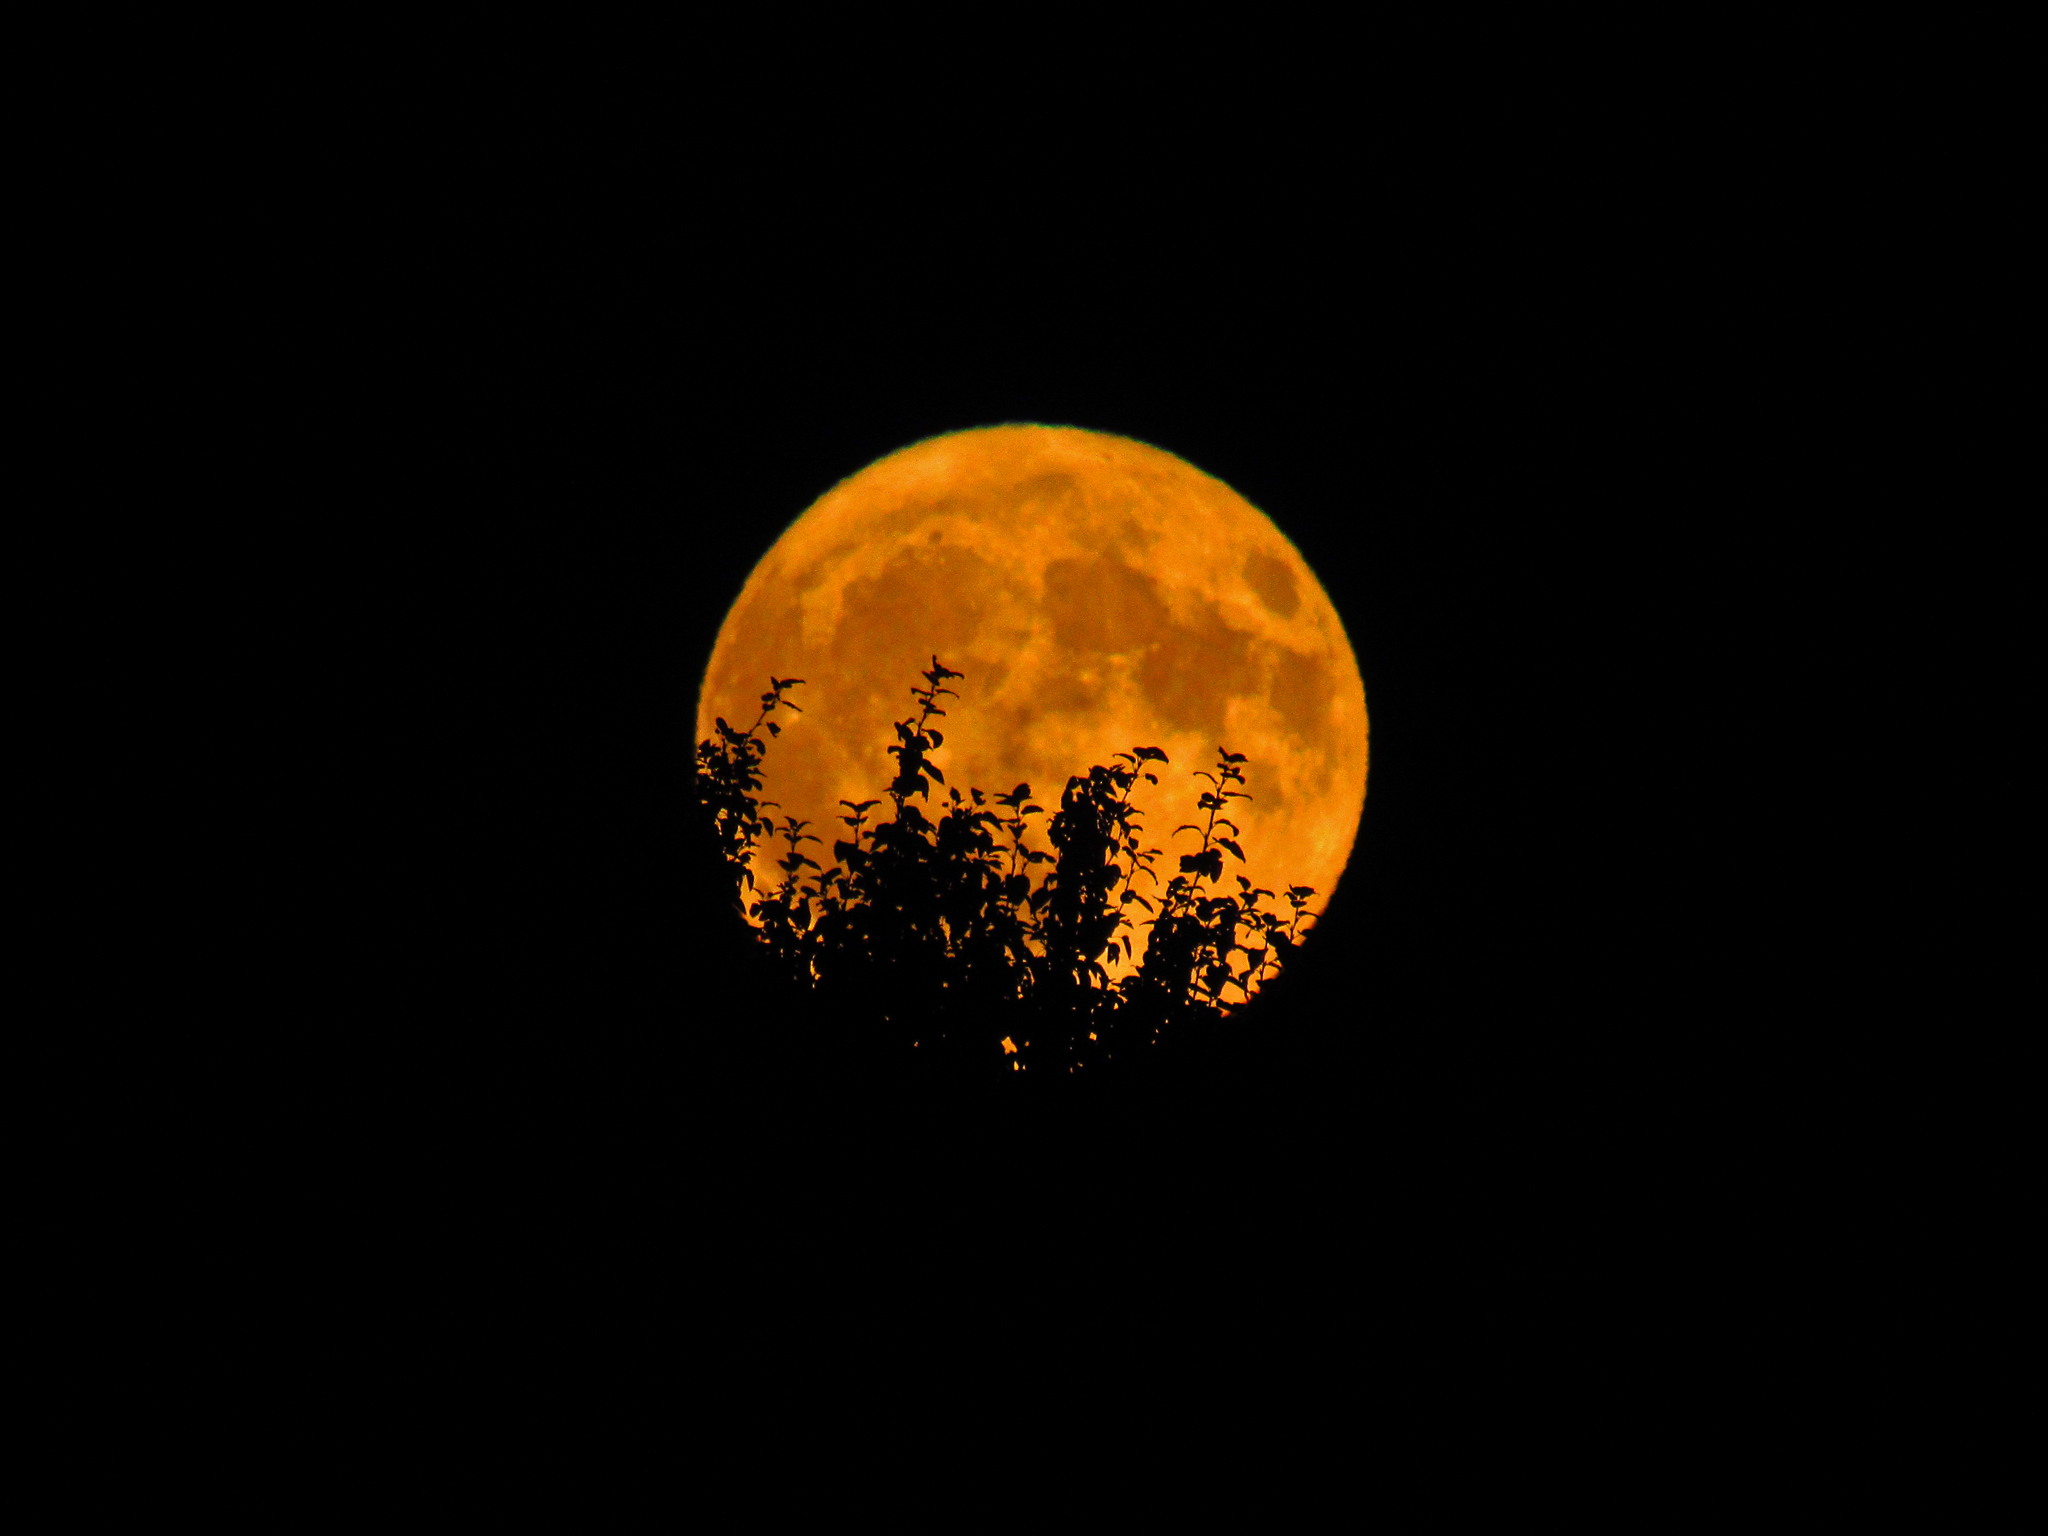
moon, astronomical object, orange, light, amber, atmosphere, full moon, heat, midnight, sphere, sky, darkness, photography, moonlight, space, celestial event, macro photography, night